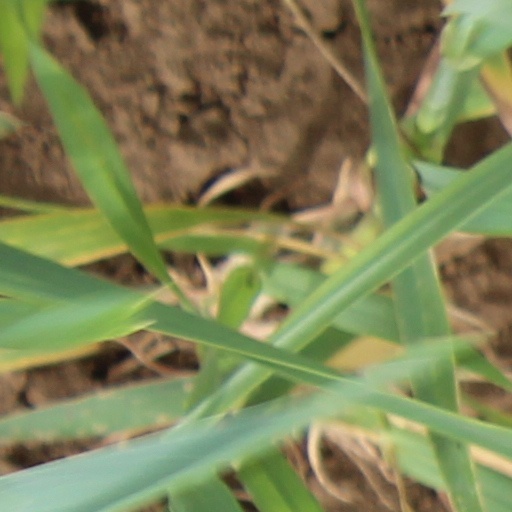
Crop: wheat